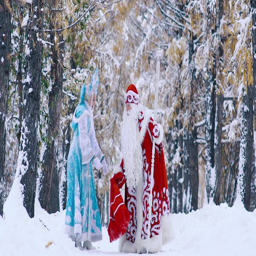
film character picking up the bag with new year gifts , and snowflake helping him